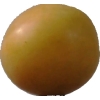
Label: cherry_wax